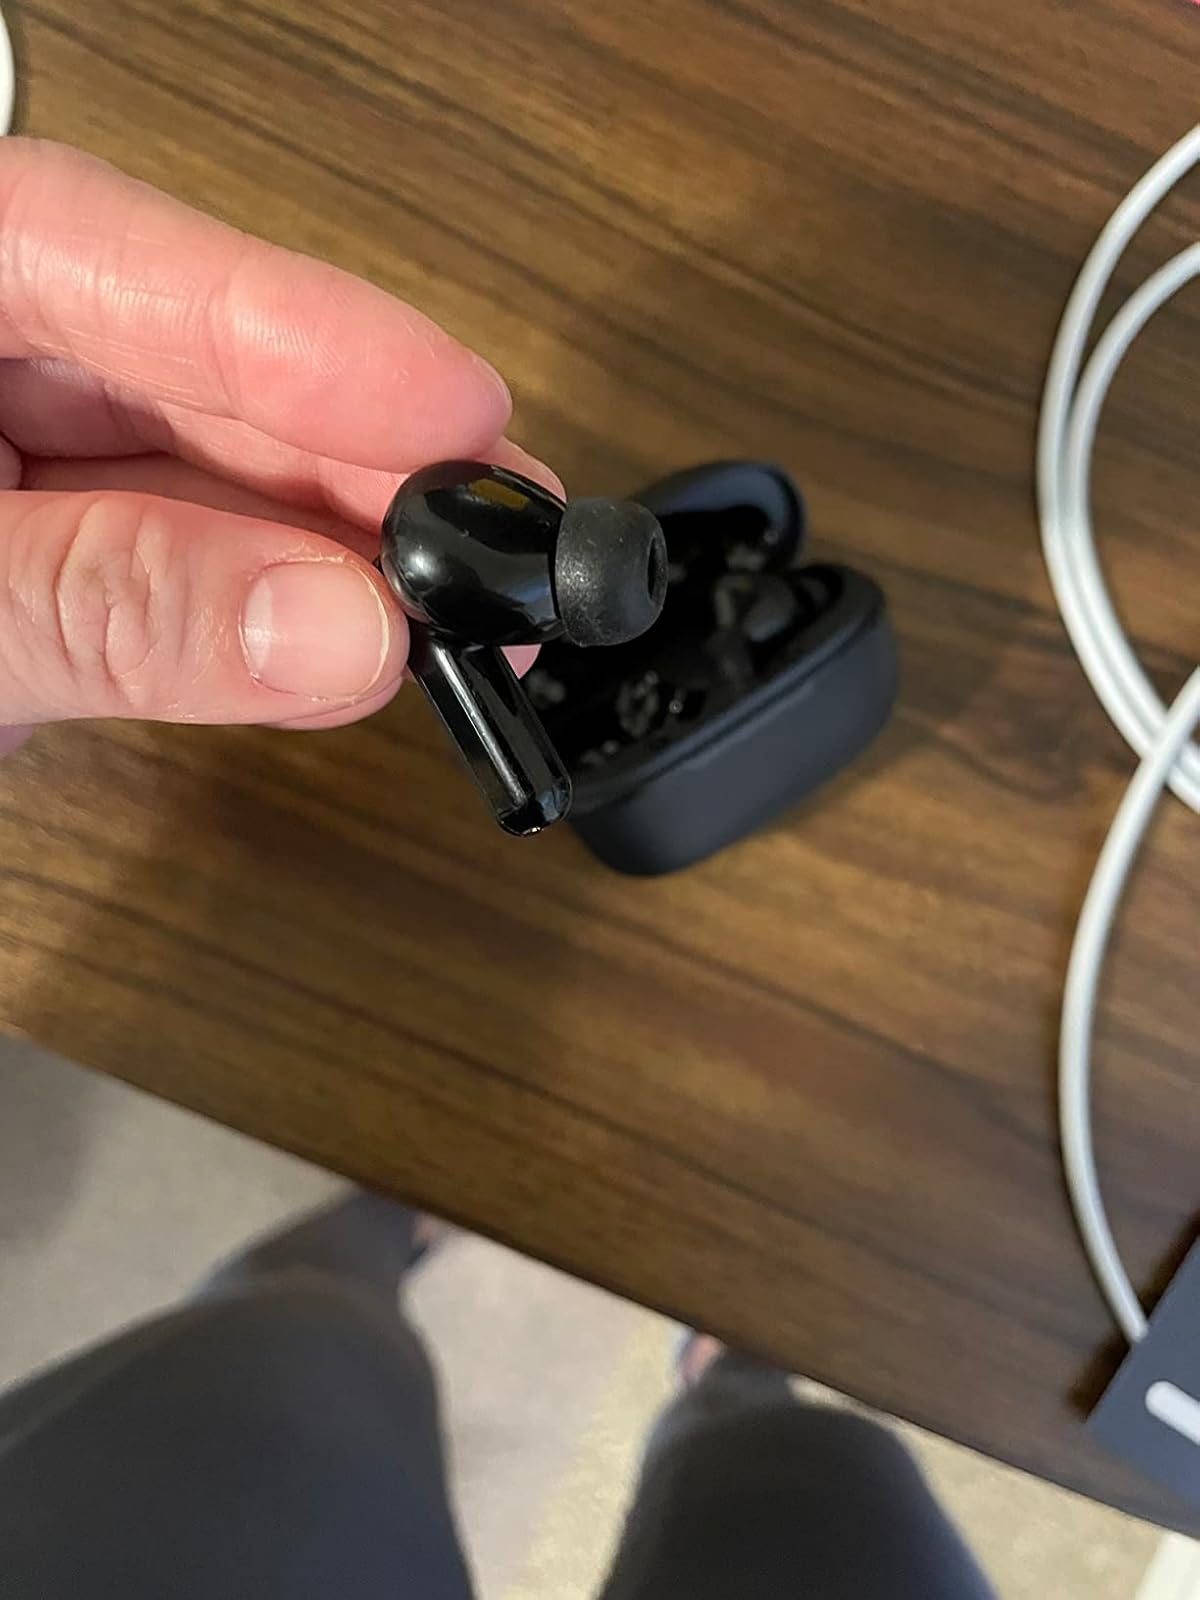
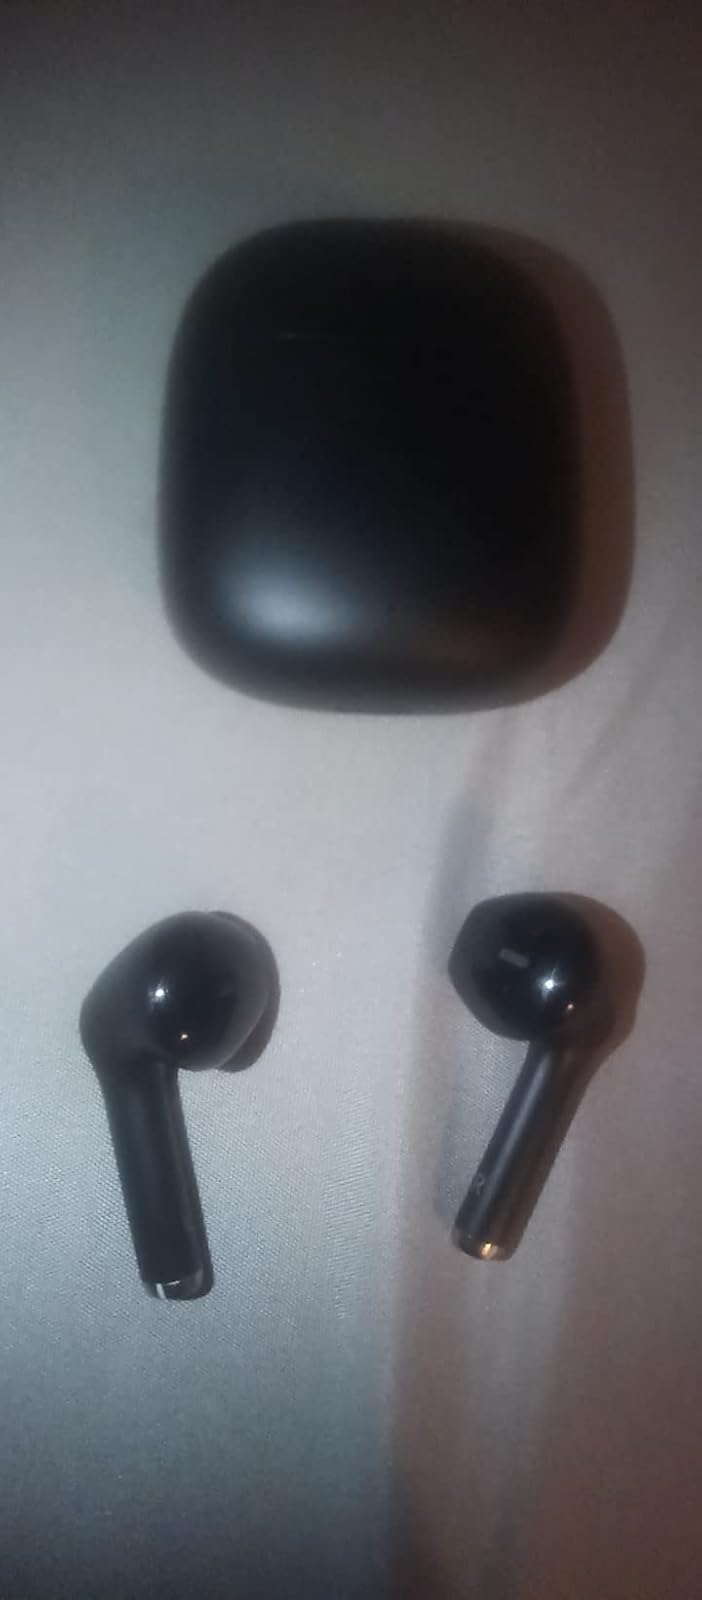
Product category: earbuds
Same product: no